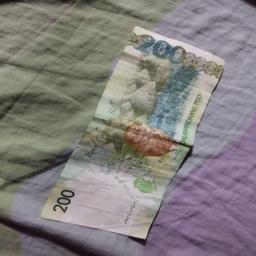
Label: 200_Back